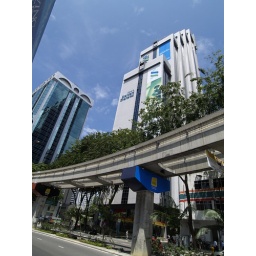
Our old office was located in this building